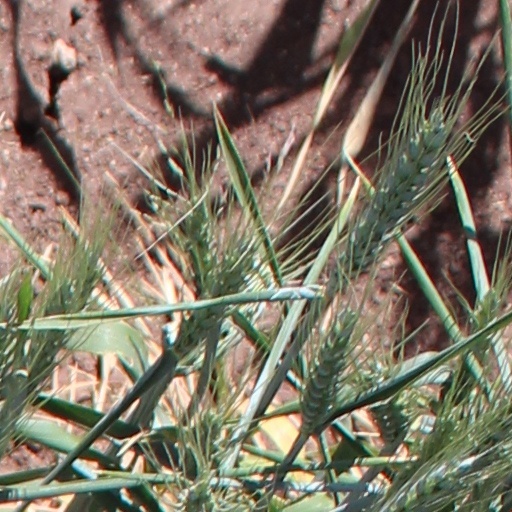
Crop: wheat